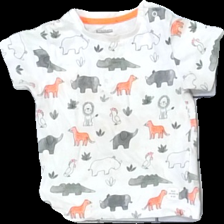
View: front
Type: T-shirt
Category: Children
Brand: Not in the list
Brand text on label: Staccato
Colors: White, Orange, Grey, Green, Black
Material: 100% bomull
Pattern: Animal print
Cut: C-collar
Size: 86
Season: All
Stains: Major
Damage: smuts fläckar
Damage location: middle center
Damage 2: nopprigt
Damage 2 location: top center
Price range: <50
Recommended usage: Export
Description: t-shirt med tryck